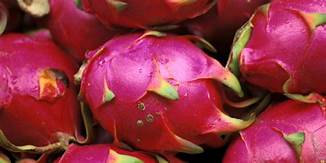
Label: Dragonfruit